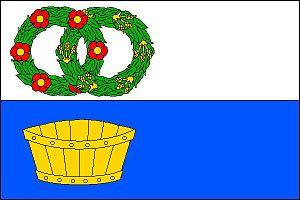
Chotiněves est une commune du district de Litoměřice, dans la région d'Ústí nad Labem, en Tchéquie. Sa population s'élevait à 203 habitants en 2018.